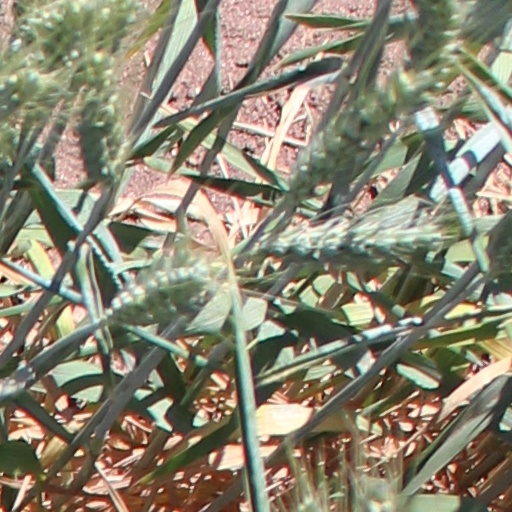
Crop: wheat